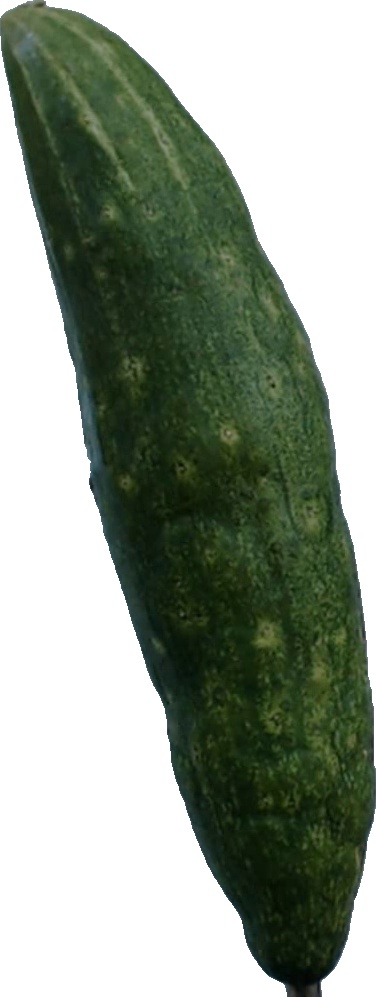
Label: cucumber_3